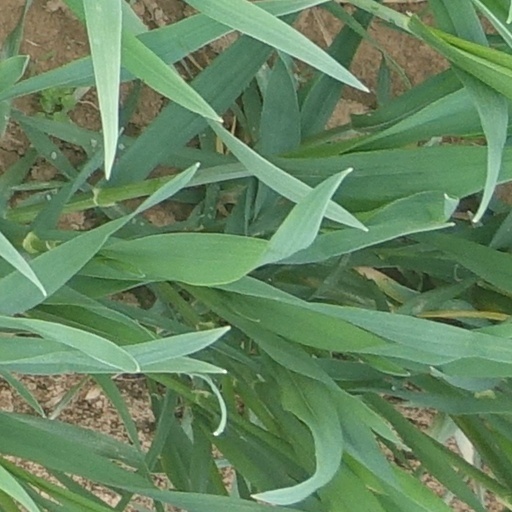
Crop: wheat